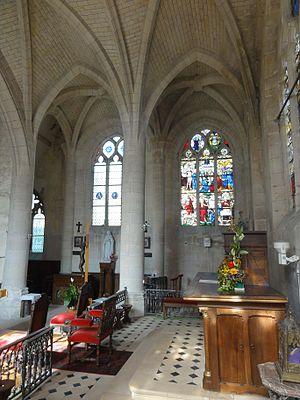
Intérieur de l'église - voir titre.
L'église Saint-Rémi est une église catholique paroissiale située à Orrouy, dans l'Oise, en France. C'est l'une des très rares églises à posséder un clocher-porche roman, des années 1130, largement inspiré de la tour occidentale de Morienval. La nef basilicale, bâtie après le clocher, a déjà des grandes arcades en tiers-point, mais n'est pas conçue pour être voûtée. Les fenêtres, situées au-dessus des piliers, sont aujourd'hui obturées par les toitures des bas-côtés. Le plafond plat date des alentours de 1760. Plus élevé que la nef est le chœur-halle gothique flamboyant terminé vers 1540. Son plan s'inscrit dans un rectangle, et ses six travées sont voûtées à la même hauteur. L'exécution est soignée, de même que la décoration des contreforts, assez insolite, mais l'architecture ne fait guère preuve d'originalité à l'intérieur, où les voûtes et les piliers notamment sont d'une grande simplicité. Le principal attrait du chœur sont ces cinq verrières Renaissance du début des années 1540, qui constituent l'un des ensembles les plus importants de cette époque dans les églises rurales du département.